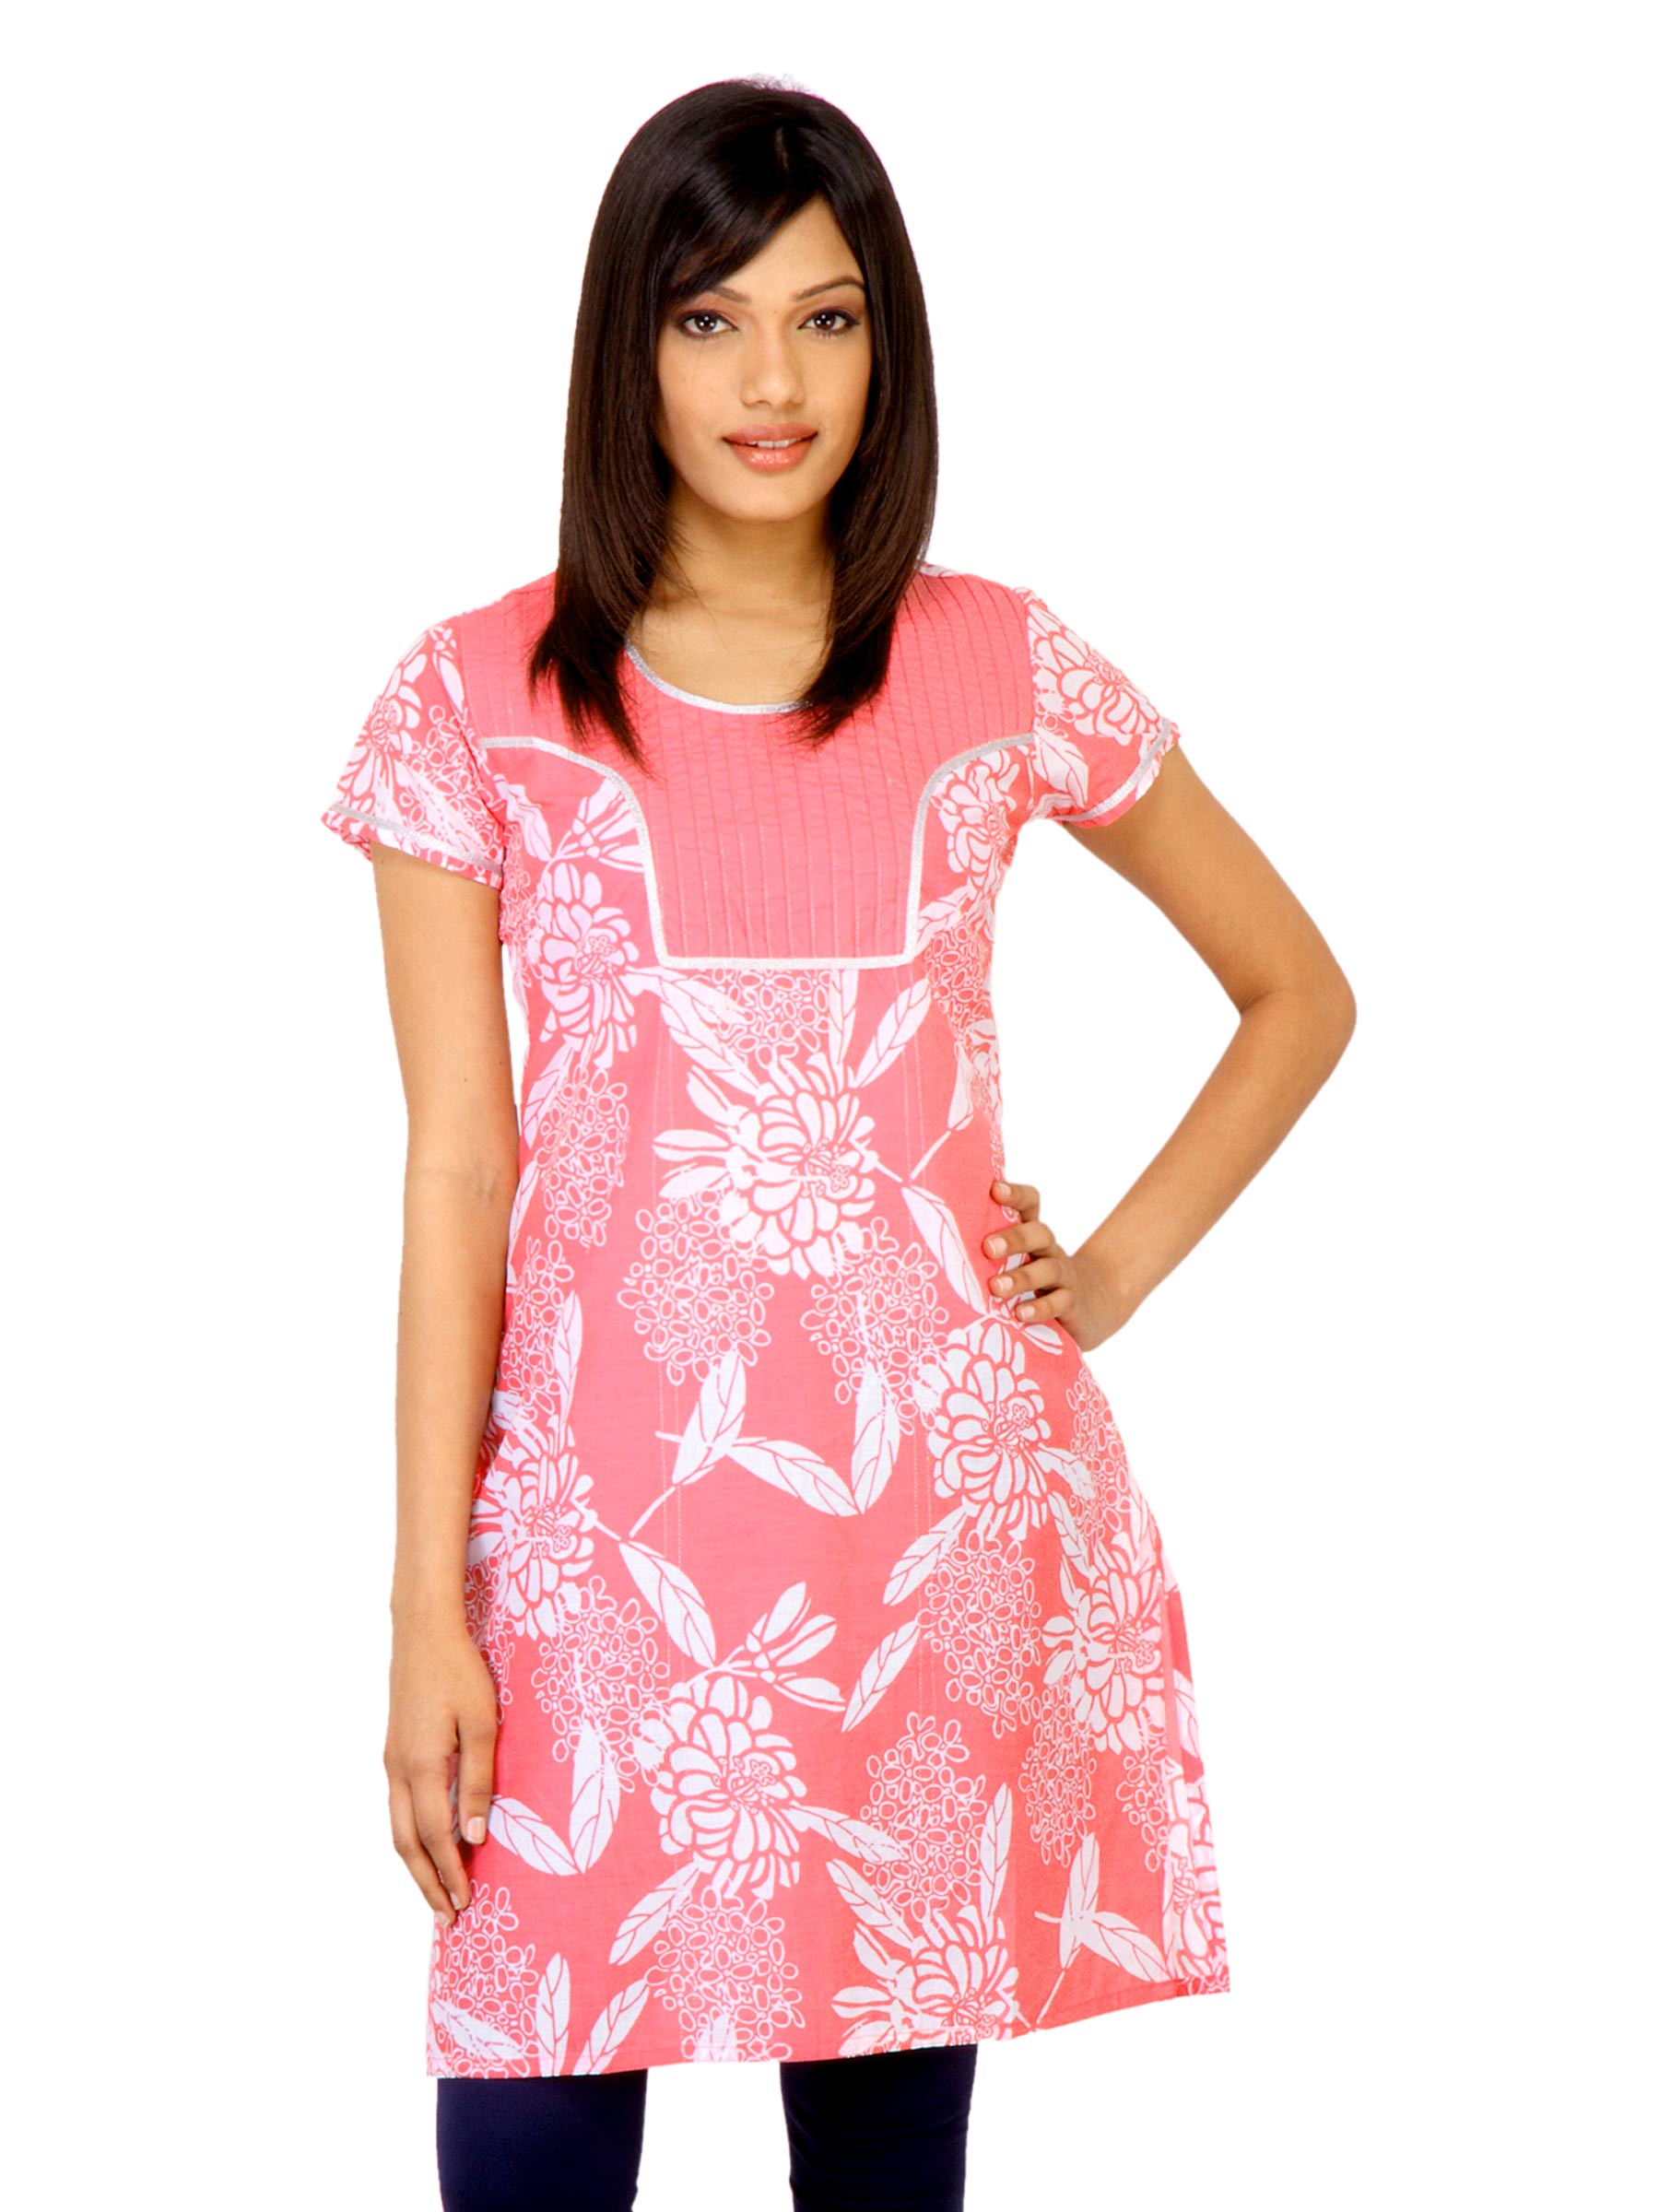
Vishudh Women Printed Pink Kurta
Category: Apparel / Topwear / Kurtas
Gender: Women
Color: Pink
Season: Fall 2011
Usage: Ethnic